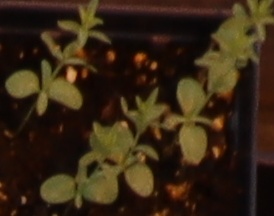
Label: Flax